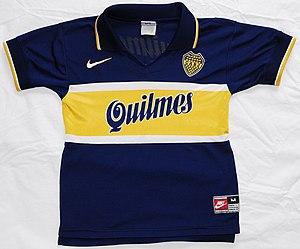
Le Club Atlético Boca Juniors est un club omnisports argentin fondé le 3 avril 1905. Basé dans le quartier populaire de La Boca à Buenos Aires, la capitale argentine, le club est notamment connu pour les succès de sa section de football, très populaire en Argentine, seule équipe à n'avoir jamais quitté l'élite du championnat d'Argentine depuis son accession en 1913.